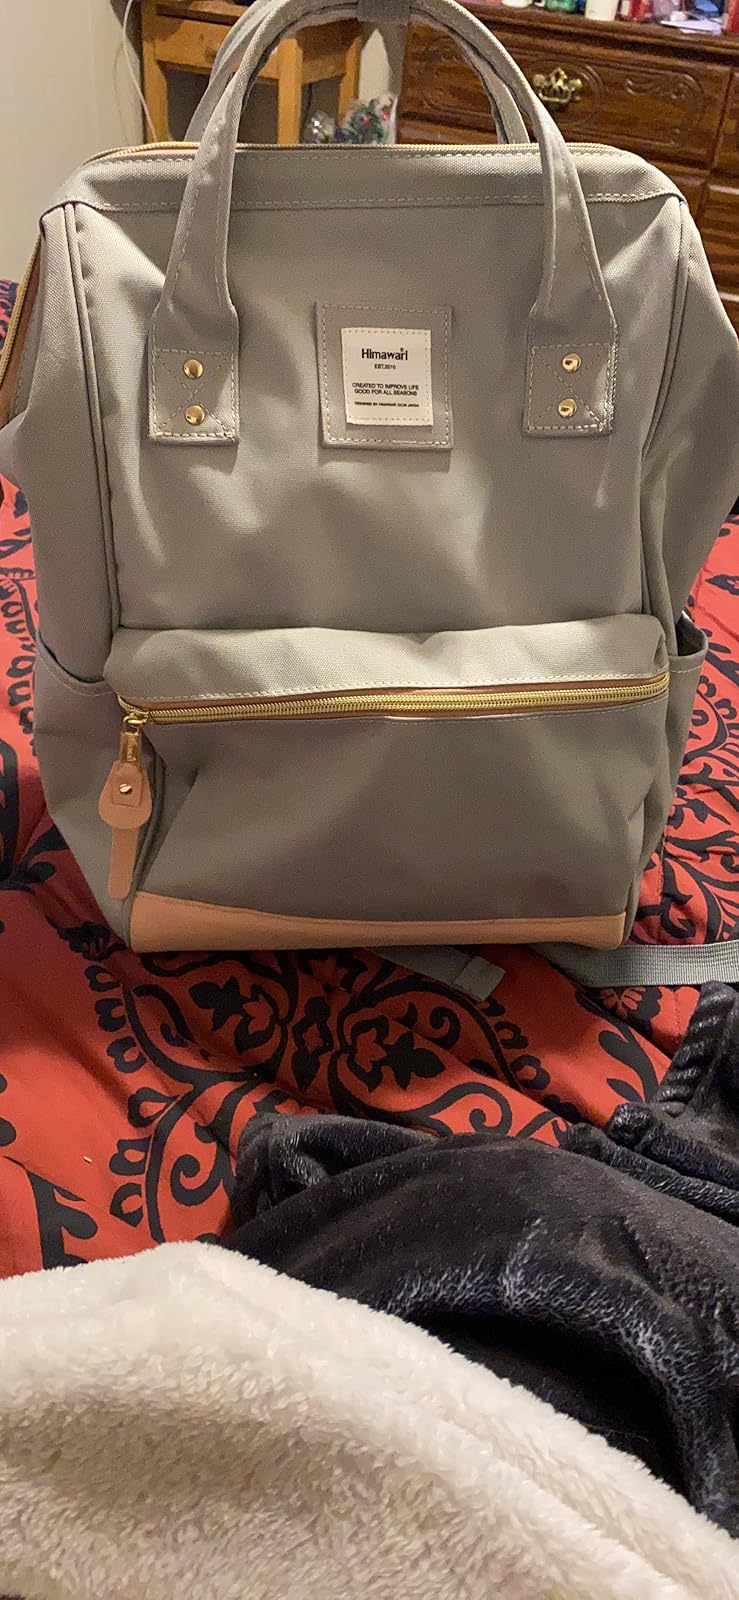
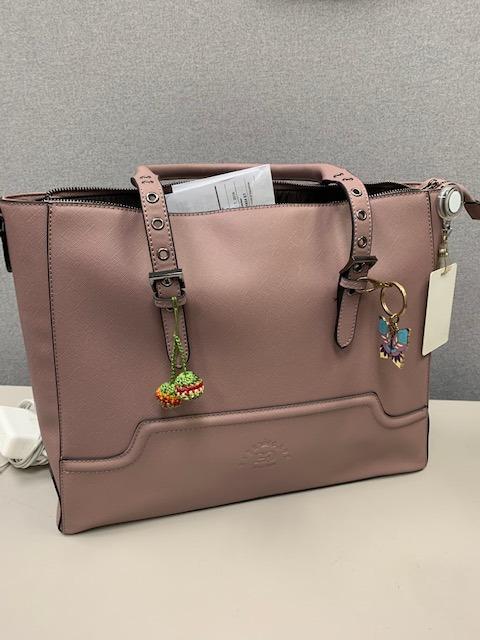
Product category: bag
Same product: no